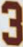
Number: 3